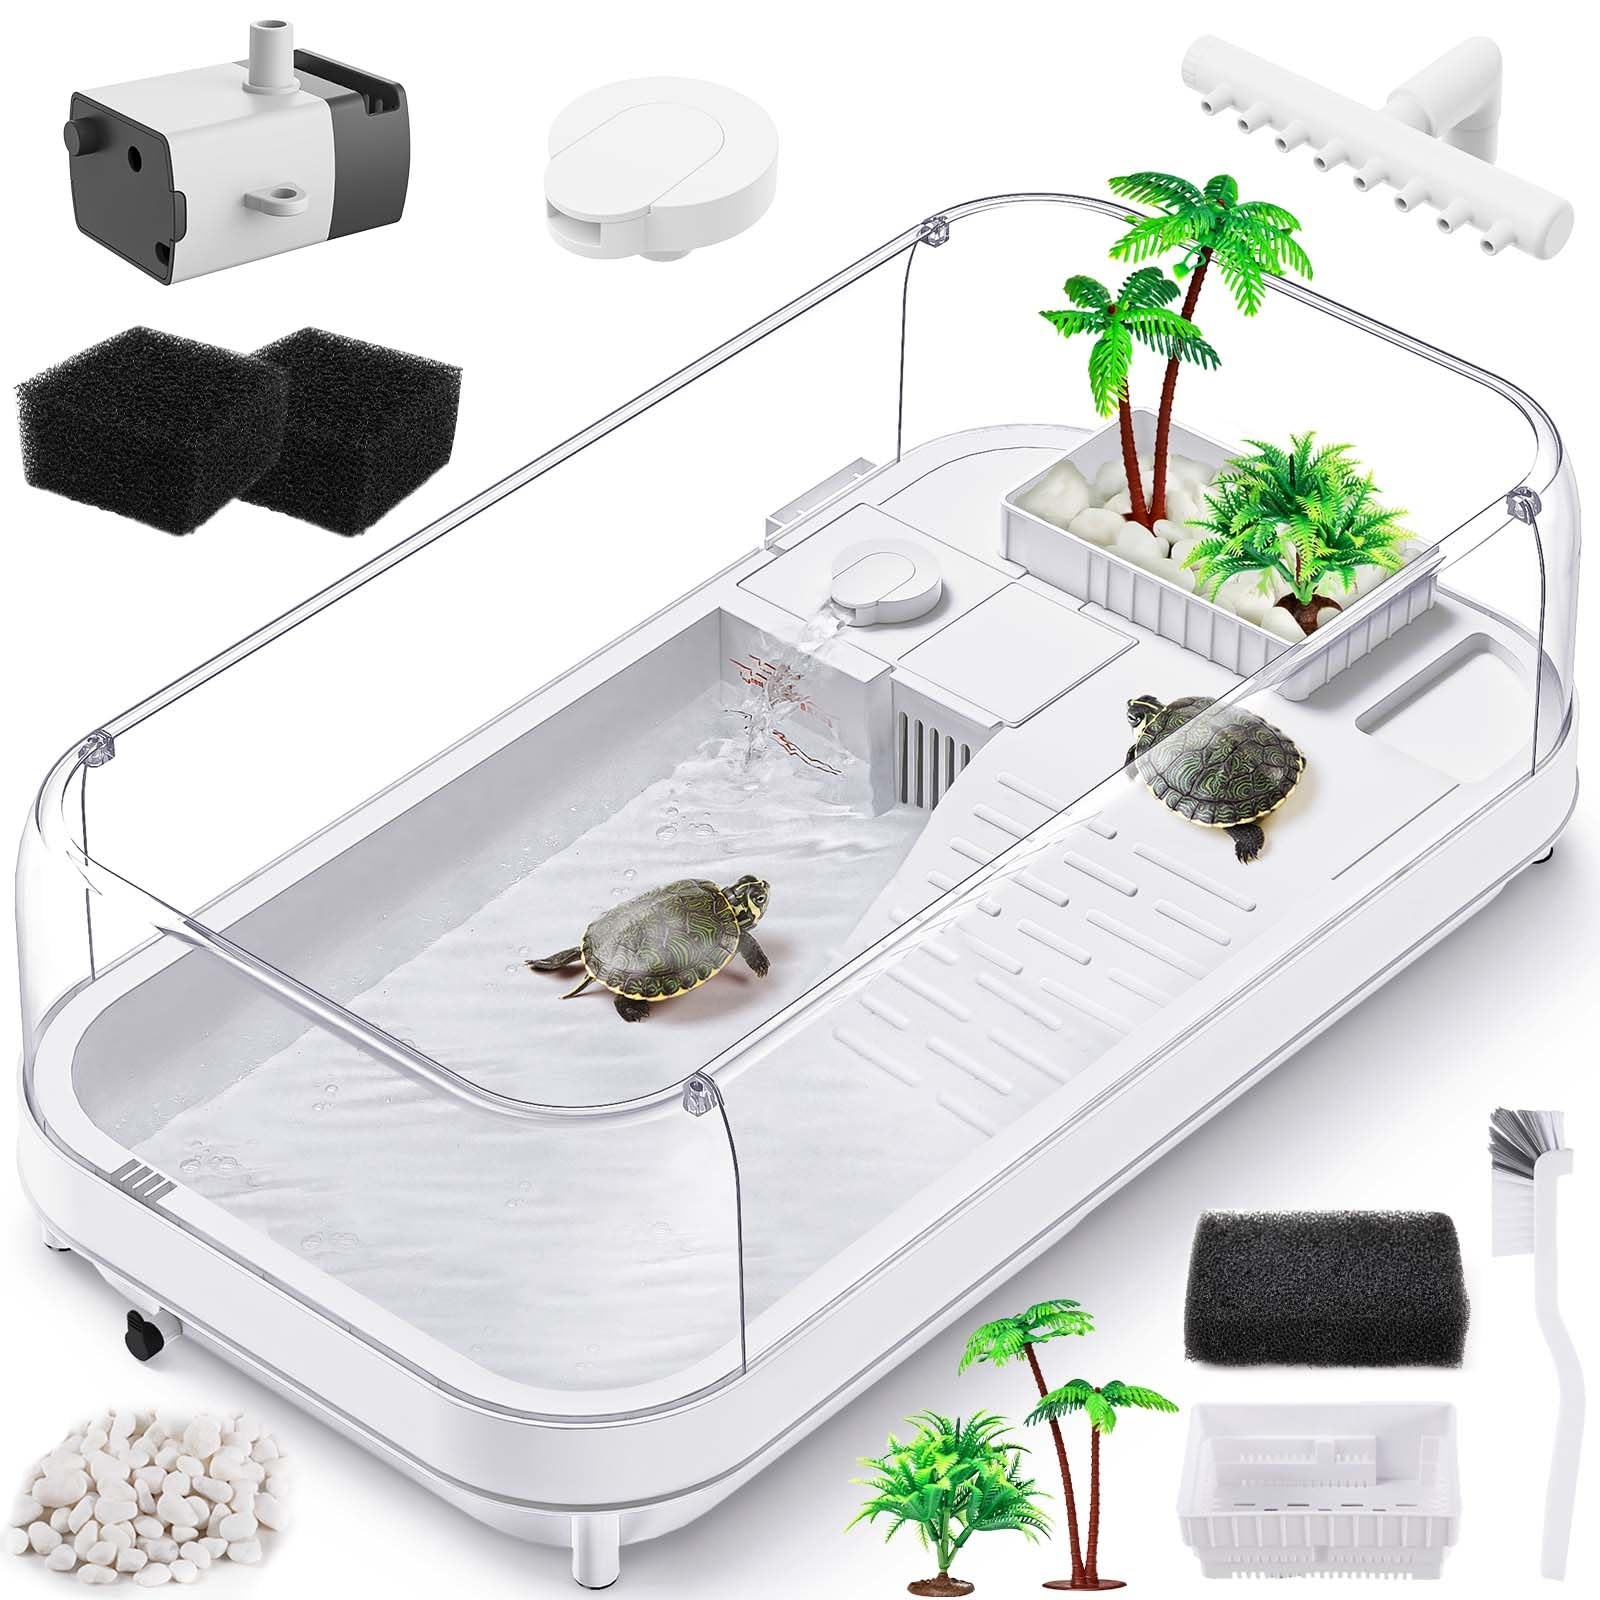
Moonorange Large Turtle Tank With Water Pump, Acrylic Turtle Tank Starter Kit With Heightened And Curved Fences, Multi-Function
Moonorange Large Turtle Tank With Filter, Acrylic Turtle Tank Starter Kit, Turtle Aquarium With Heightened And Curved Fences, Multi-Function Areas, Bottom Drainage
Brand: Moonorange
Category: Animals & Pet Supplies > Pet Supplies > Reptile & Amphibian Supplies > Reptile & Amphibian Habitats > Aquariums